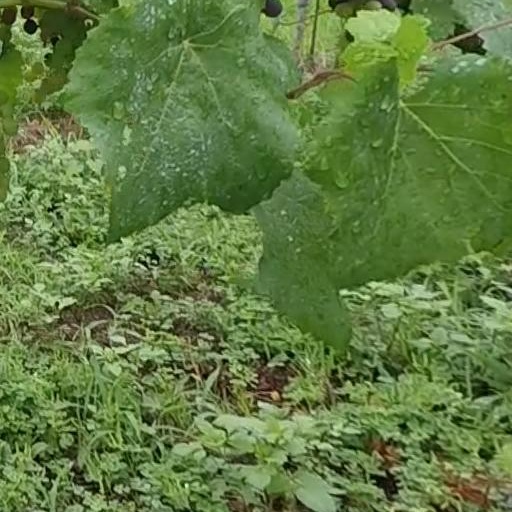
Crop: grape